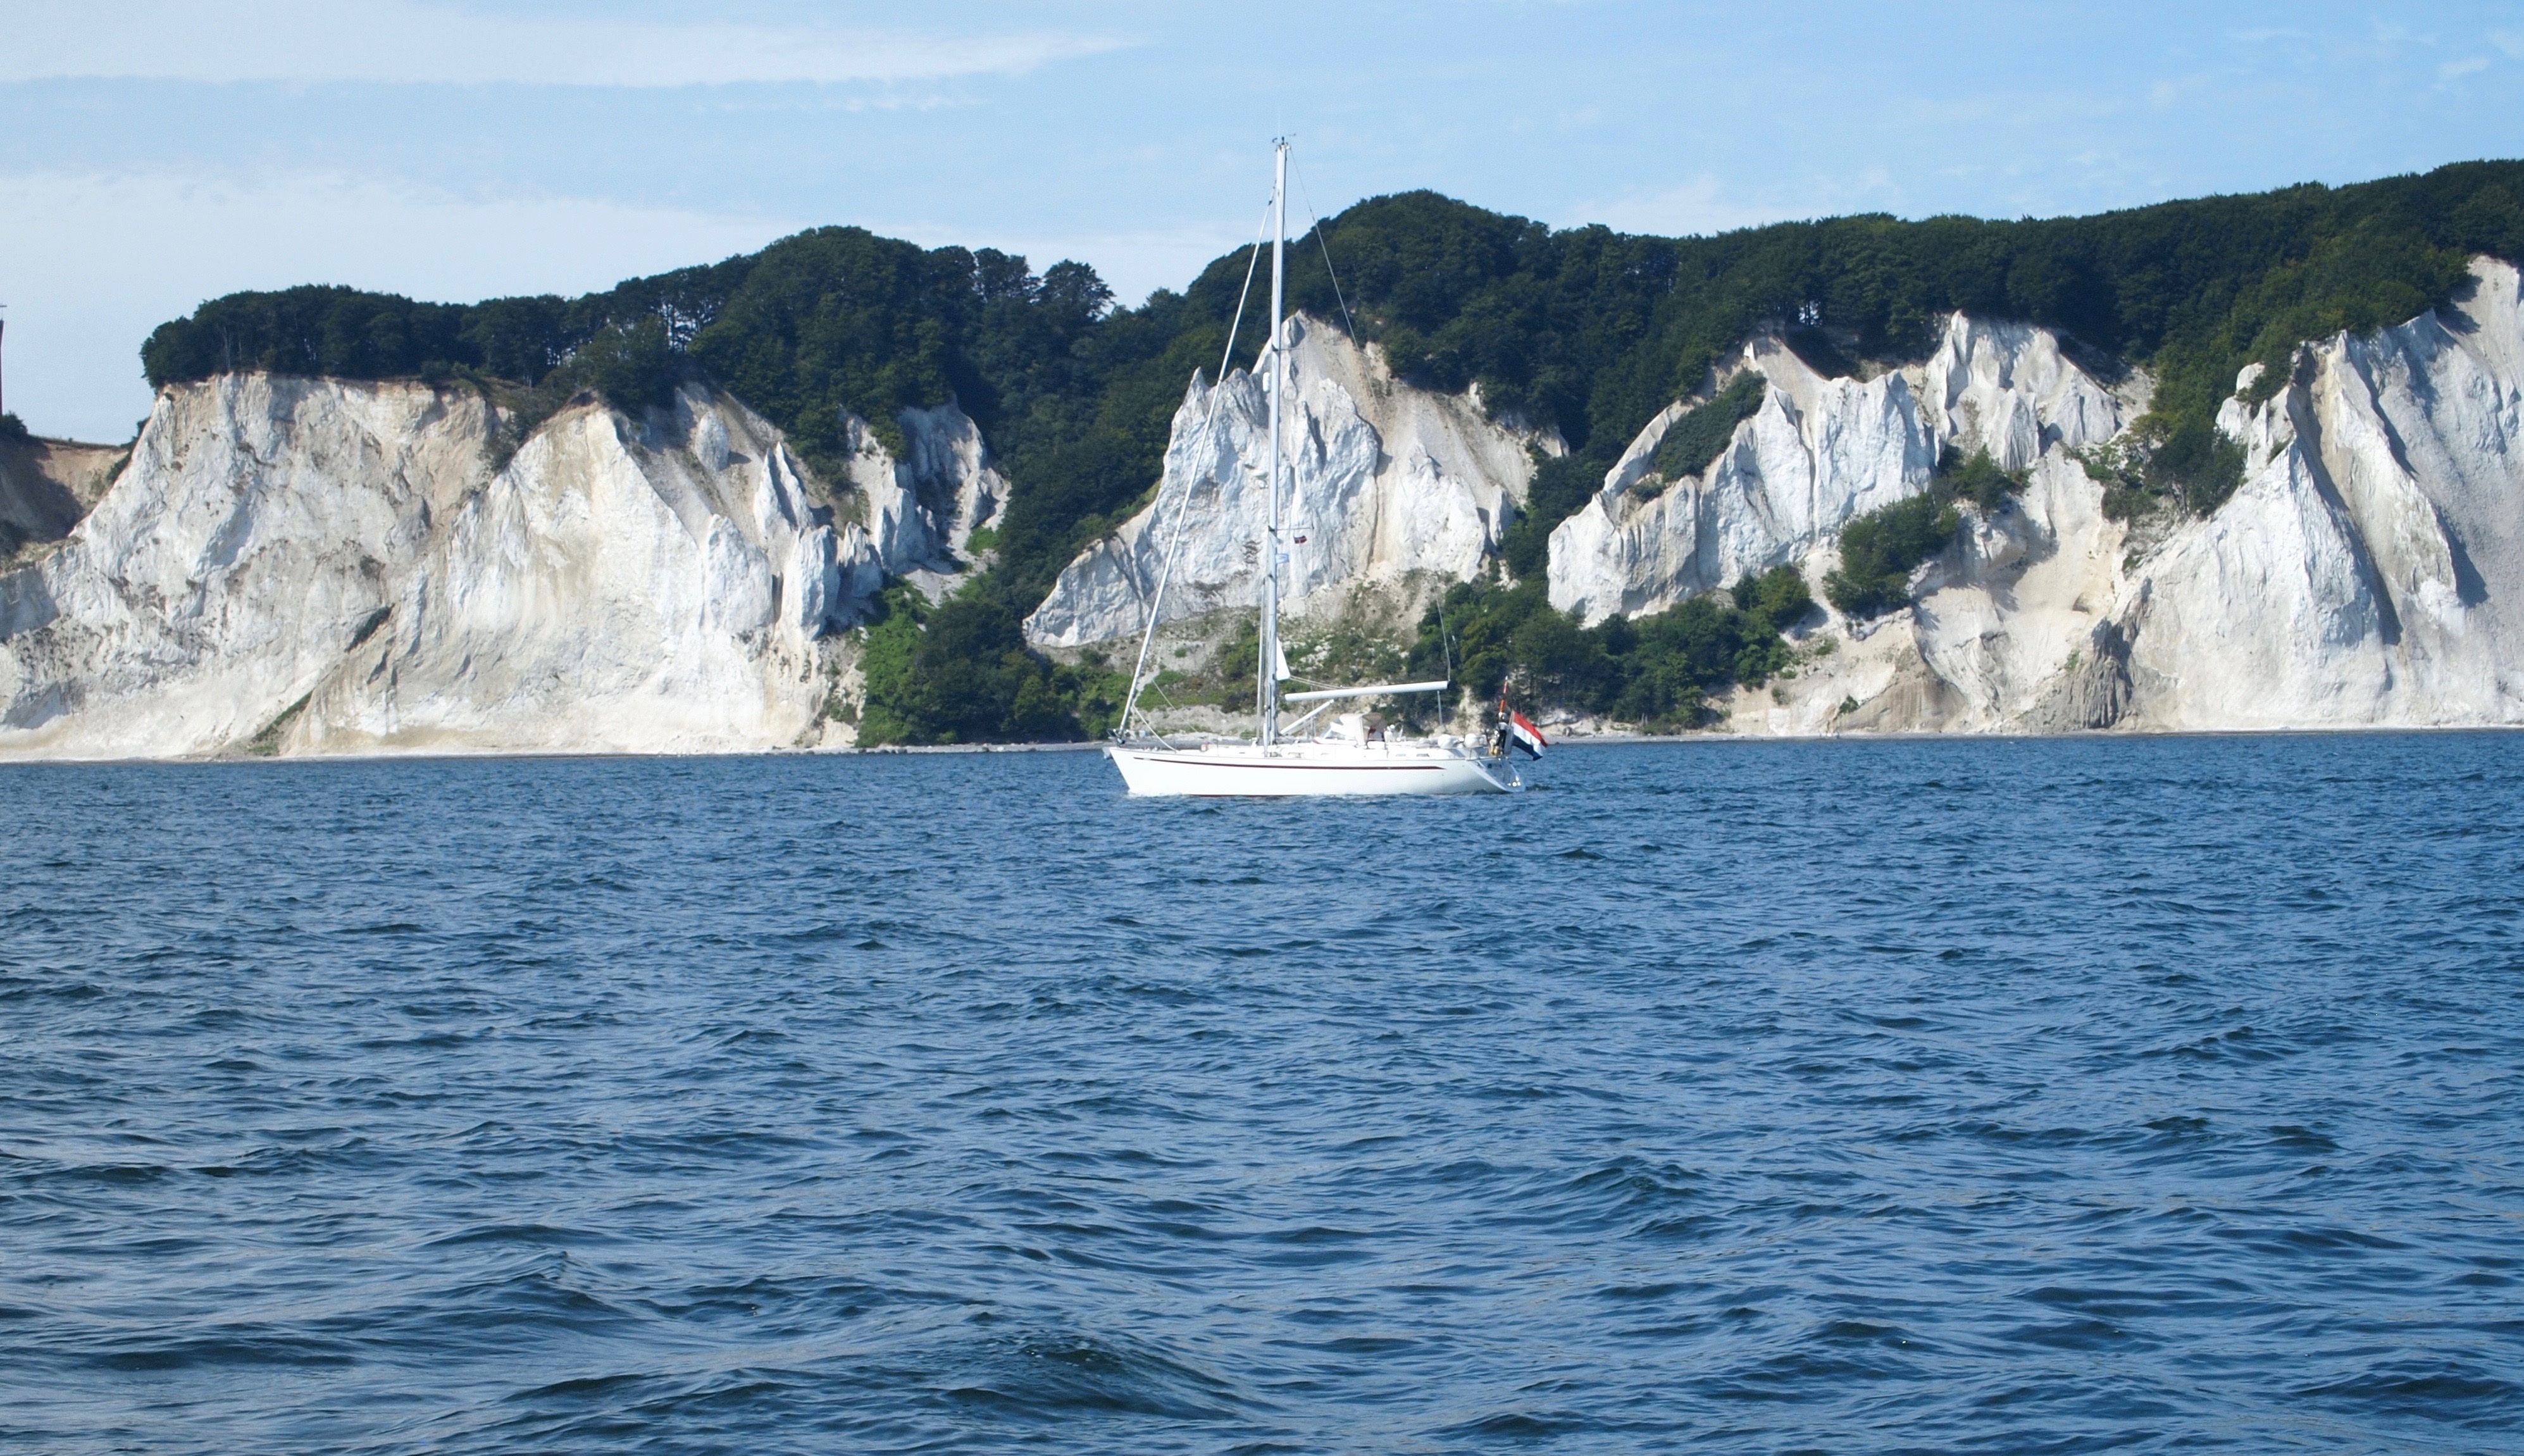
sea, coast, boat, lake, summer, cliff, ice, vehicle, sailing, glacier, bay, fjord, arctic, terrain, iceberg, holidays, boating, mountains, cape, white cliffs, landform, arctic ocean, sailing yacht, island m n, geographical feature, glacial landform